Rubblebucket

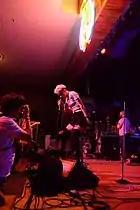
Rubblebucket at Treefort Music Fest in 2015

Also in 2014, Rubblebucket recorded with John Congleton and signed with Communion Records to release "Survival Sounds". "Paste" said about the record, "Survival Sounds should be a victory lap." The album's reception was positive, gaining the support of many online publications and radio stations, such as NPR's Tiny Desk. "Came Out of a Lady" was featured in feature film "Drinking Buddies". While on tour, singer Annakalmia Traver was diagnosed with first stage, clear-cell ovarian cancer, and underwent and completed treatment while on tour.